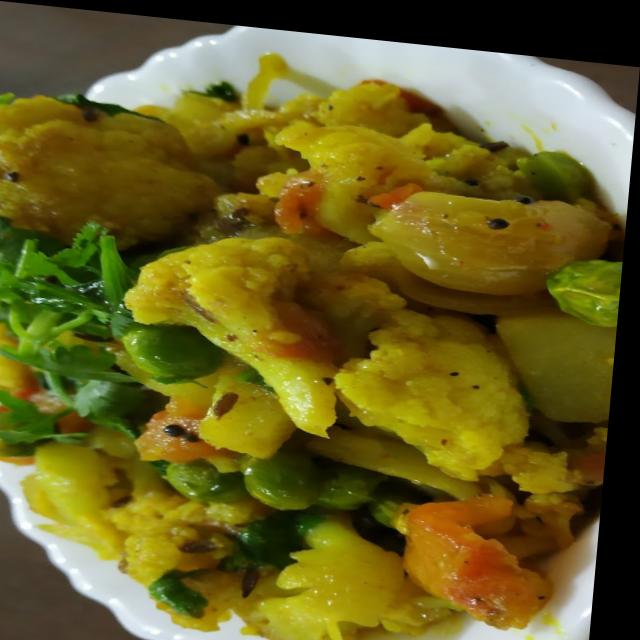
Dish: aloo_gobi